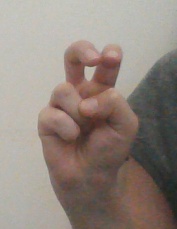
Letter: toot